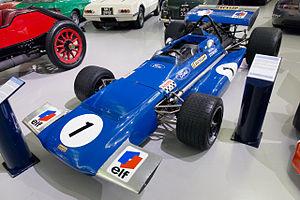
Max Rufus Mosley, né le 13 avril 1940 à Londres au Royaume-Uni, est le président de la Fédération internationale de l'automobile de 1993 à 2009.